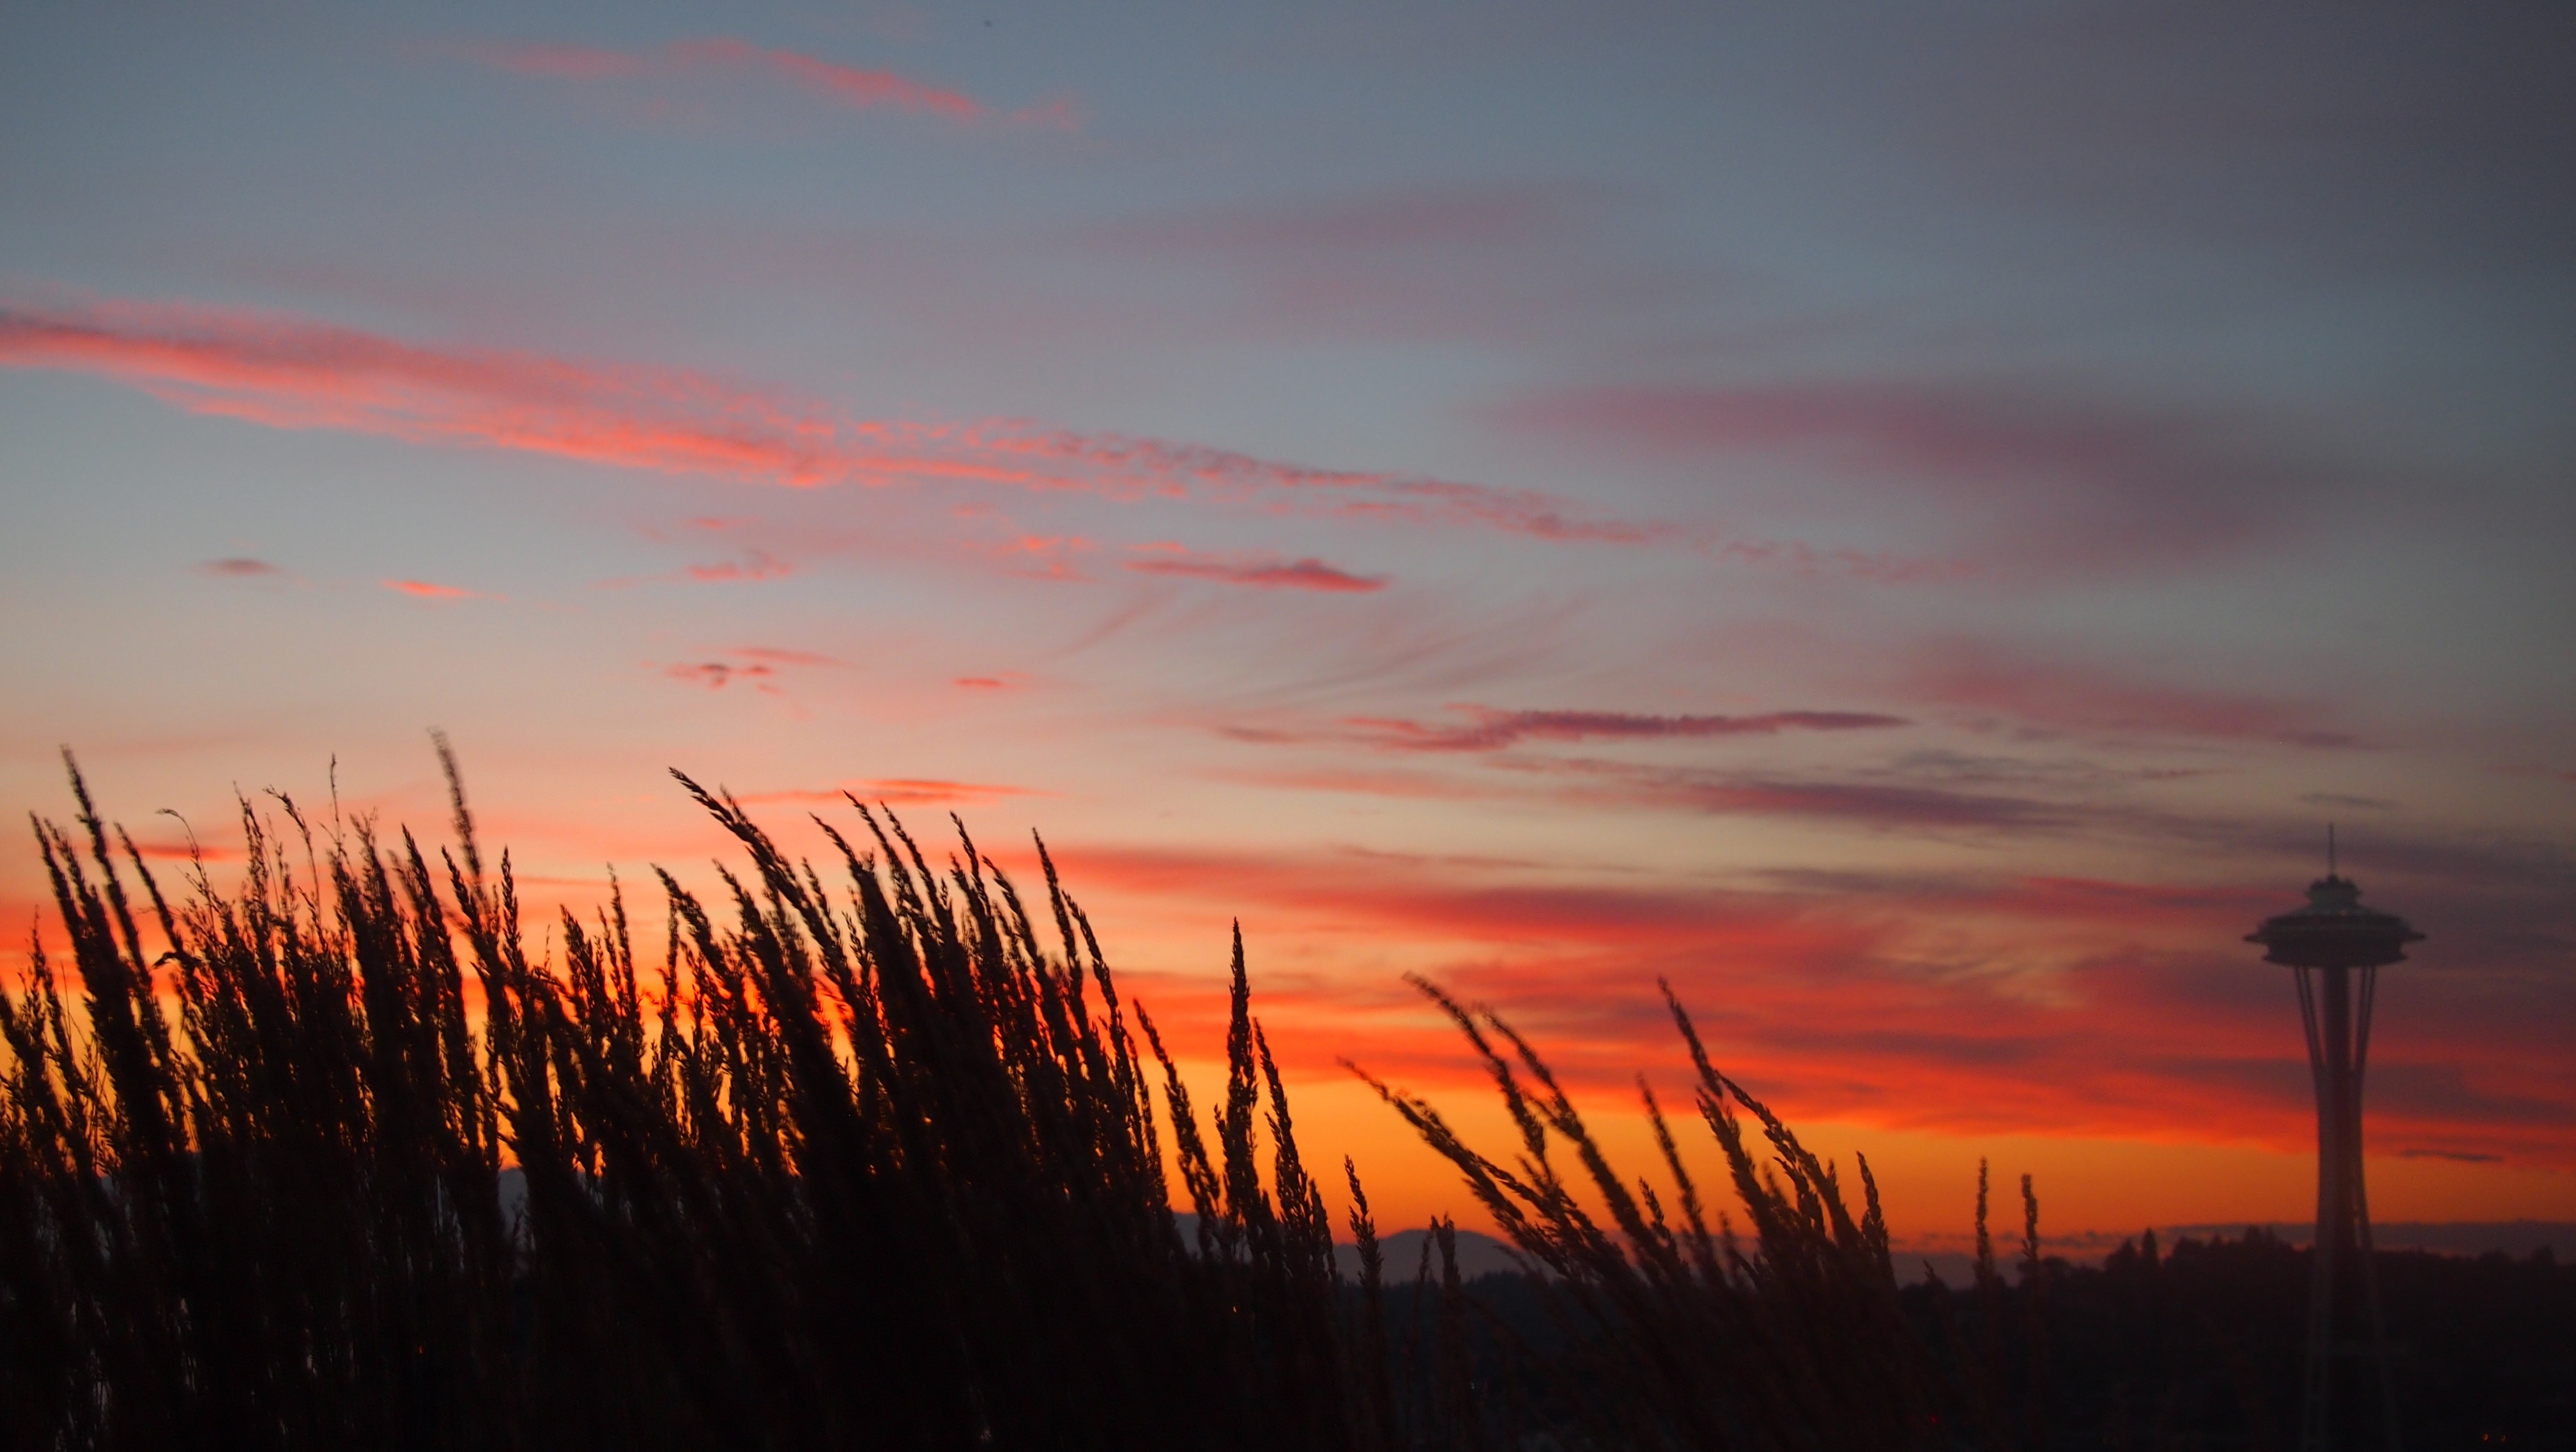
nature, horizon, cloud, sky, sun, sunrise, sunset, field, prairie, sunlight, morning, view, dawn, atmosphere, dusk, environment, evening, high, tranquil, scenic, weather, cloudscape, space needle, seattle, outdoors, clouds, stratosphere, meteorology, afterglow, red sky at morning